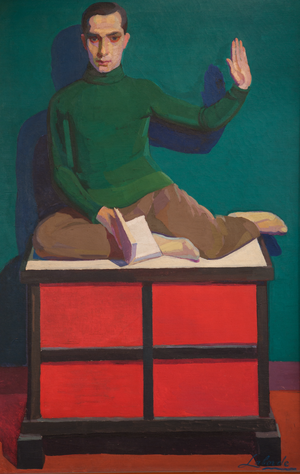
Le Museo Nacional de Artes Visuales héberge à Montevideo la plus grande collection publique de peinture, gravure et sculpture du pays. Dépendant du ministère de l'Éducation et de la Culture, sa mission est la diffusion, la préservation, la recherche et la promotion de l'art et de son histoire.